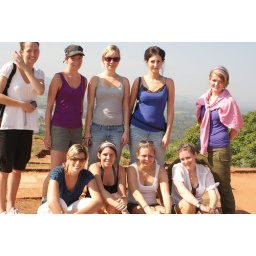
Sigirya. The lion rock in the ancient cities